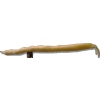
Label: bean_pod